Slacker

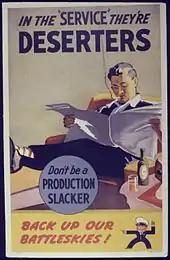
A 1942 US War Production Board propaganda poster equates slacking in the workplace to desertion.

In the United States during World War I, the word "slacker" was commonly used to describe someone who was not participating in the war effort, specifically someone who avoided military service, equivalent to the later term "draft dodger". Attempts to track down such evaders were called "slacker raids".